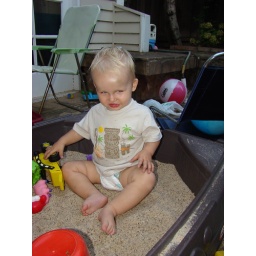
Mischievous in the sand box